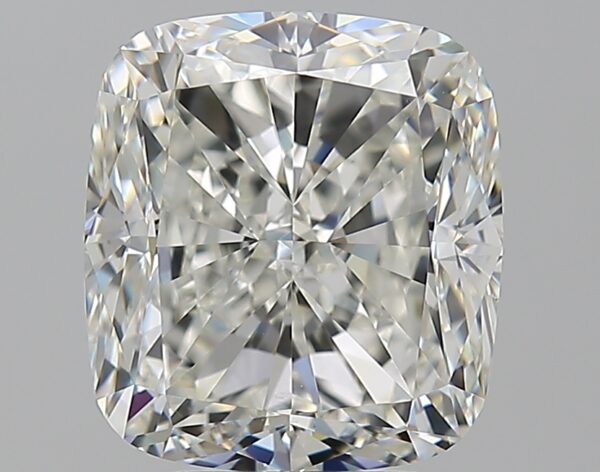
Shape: cushion
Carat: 5
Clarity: VS2
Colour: J
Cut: VG
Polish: EX
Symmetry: EX
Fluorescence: N
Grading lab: GIA
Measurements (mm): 9.75 x 8.84 x 6.33